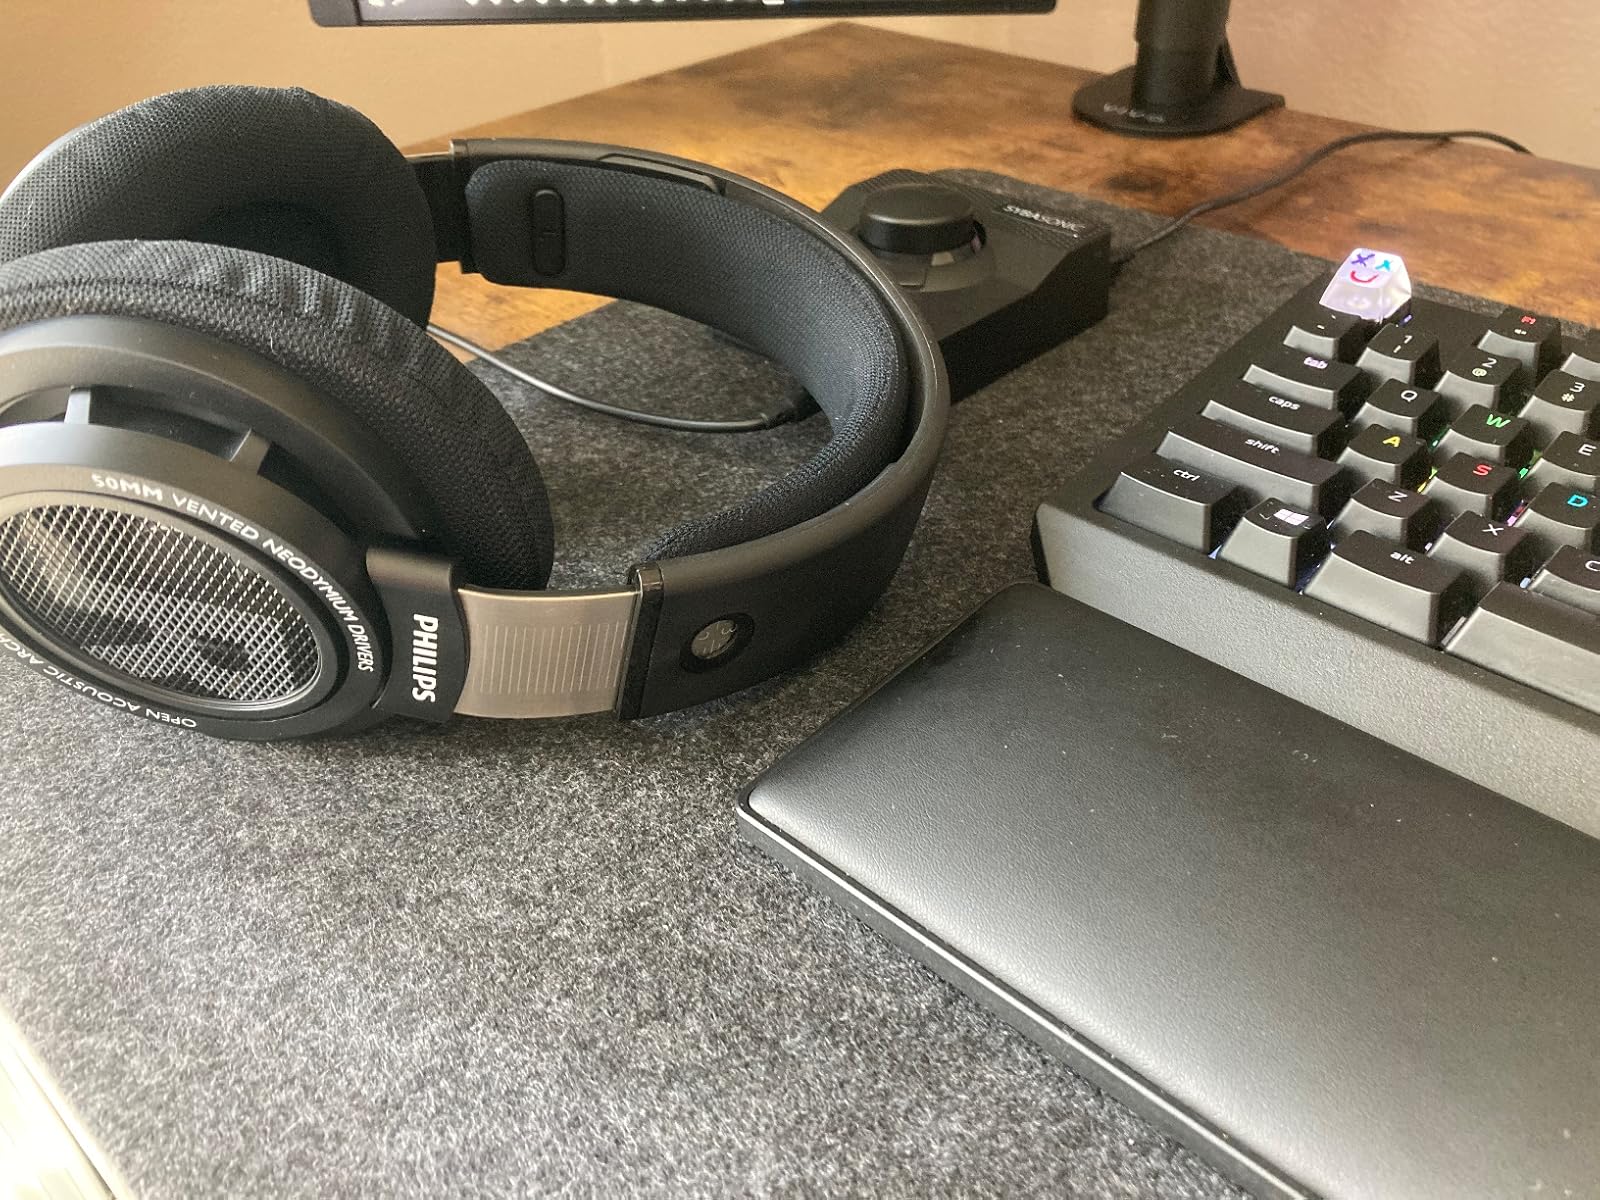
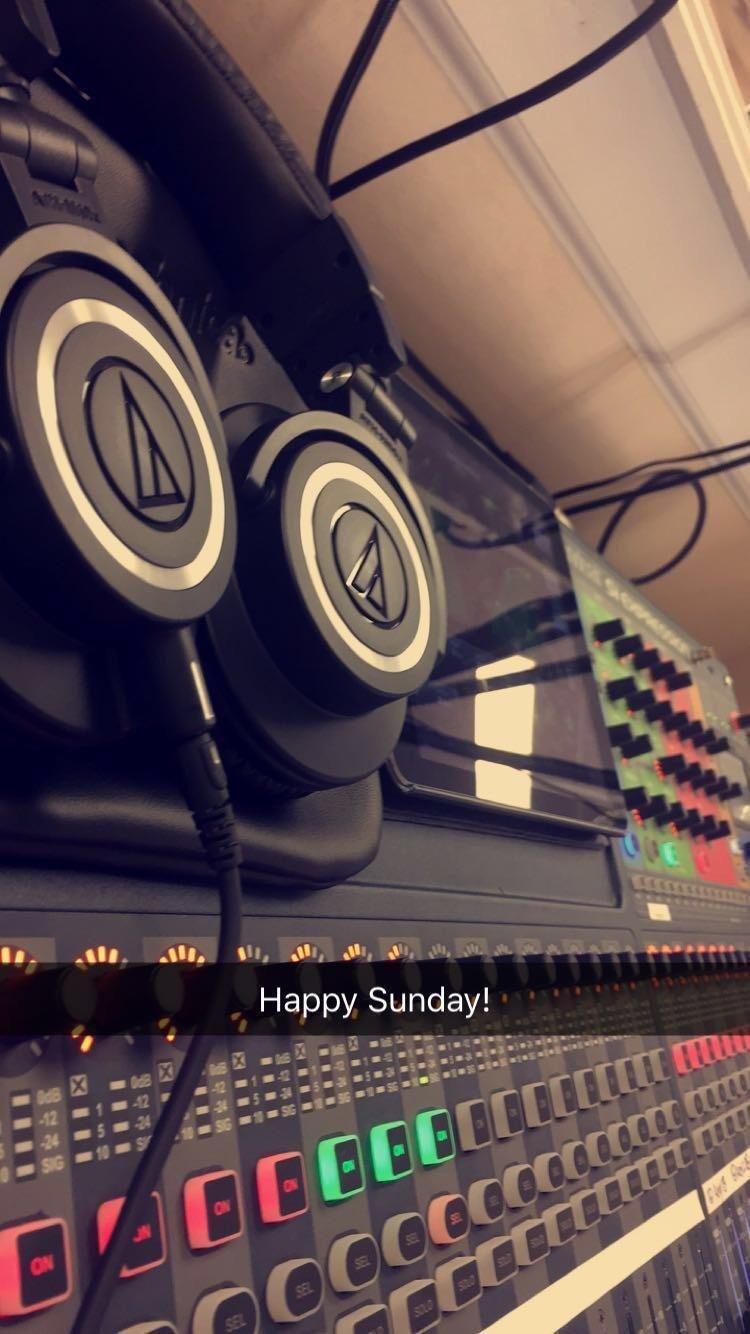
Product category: headphones
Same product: no